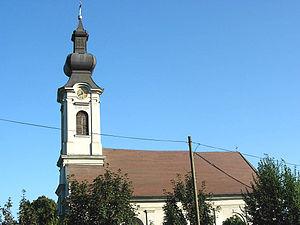
Đala est un village de Serbie situé dans la province autonome de Voïvodine. Il fait partie de la municipalité de Novi Kneževac dans le district du Banat septentrional. Au recensement de 2011, il comptait 800 habitants.